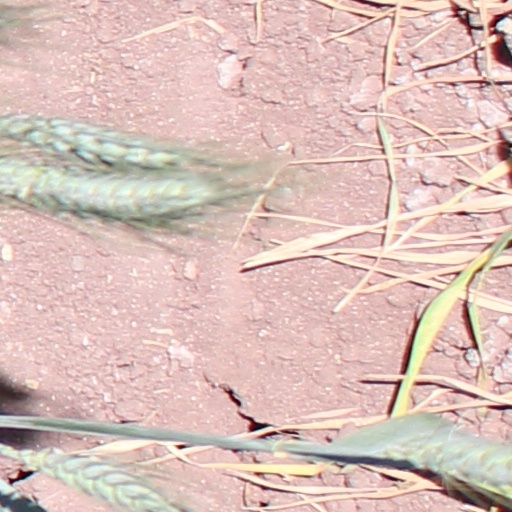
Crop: wheat